Alastair Robinson

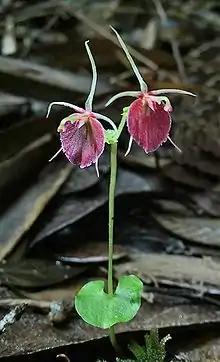
Stigmatodactylus dalagangpalawanicum A.S.Rob.

Alastair S. Robinson (born 1980) is a taxonomist and field botanist specialising in the carnivorous plant genus "Nepenthes", for which he is regarded as a world authority. He is currently Manager Biodiversity Services at the National Herbarium of Victoria, Royal Botanic Gardens Melbourne, where he oversees identification and field botany services, the Victorian Conservation Seedbank, the Library and Artwork components of the State Botanical Collection, and the botanical journal "Muelleria", a peer-reviewed scientific journal on botany published by the Royal Botanic Gardens Victoria, for which he is Editor in Chief.